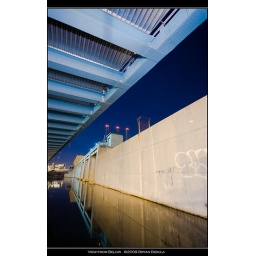
Underneath the I-Way bridge in Providence, RI. The power plant towers can been seen in the background. No flash.